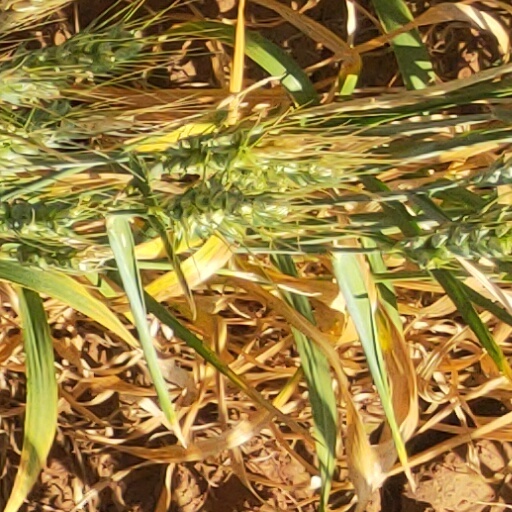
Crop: wheat